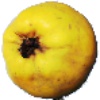
Label: quince